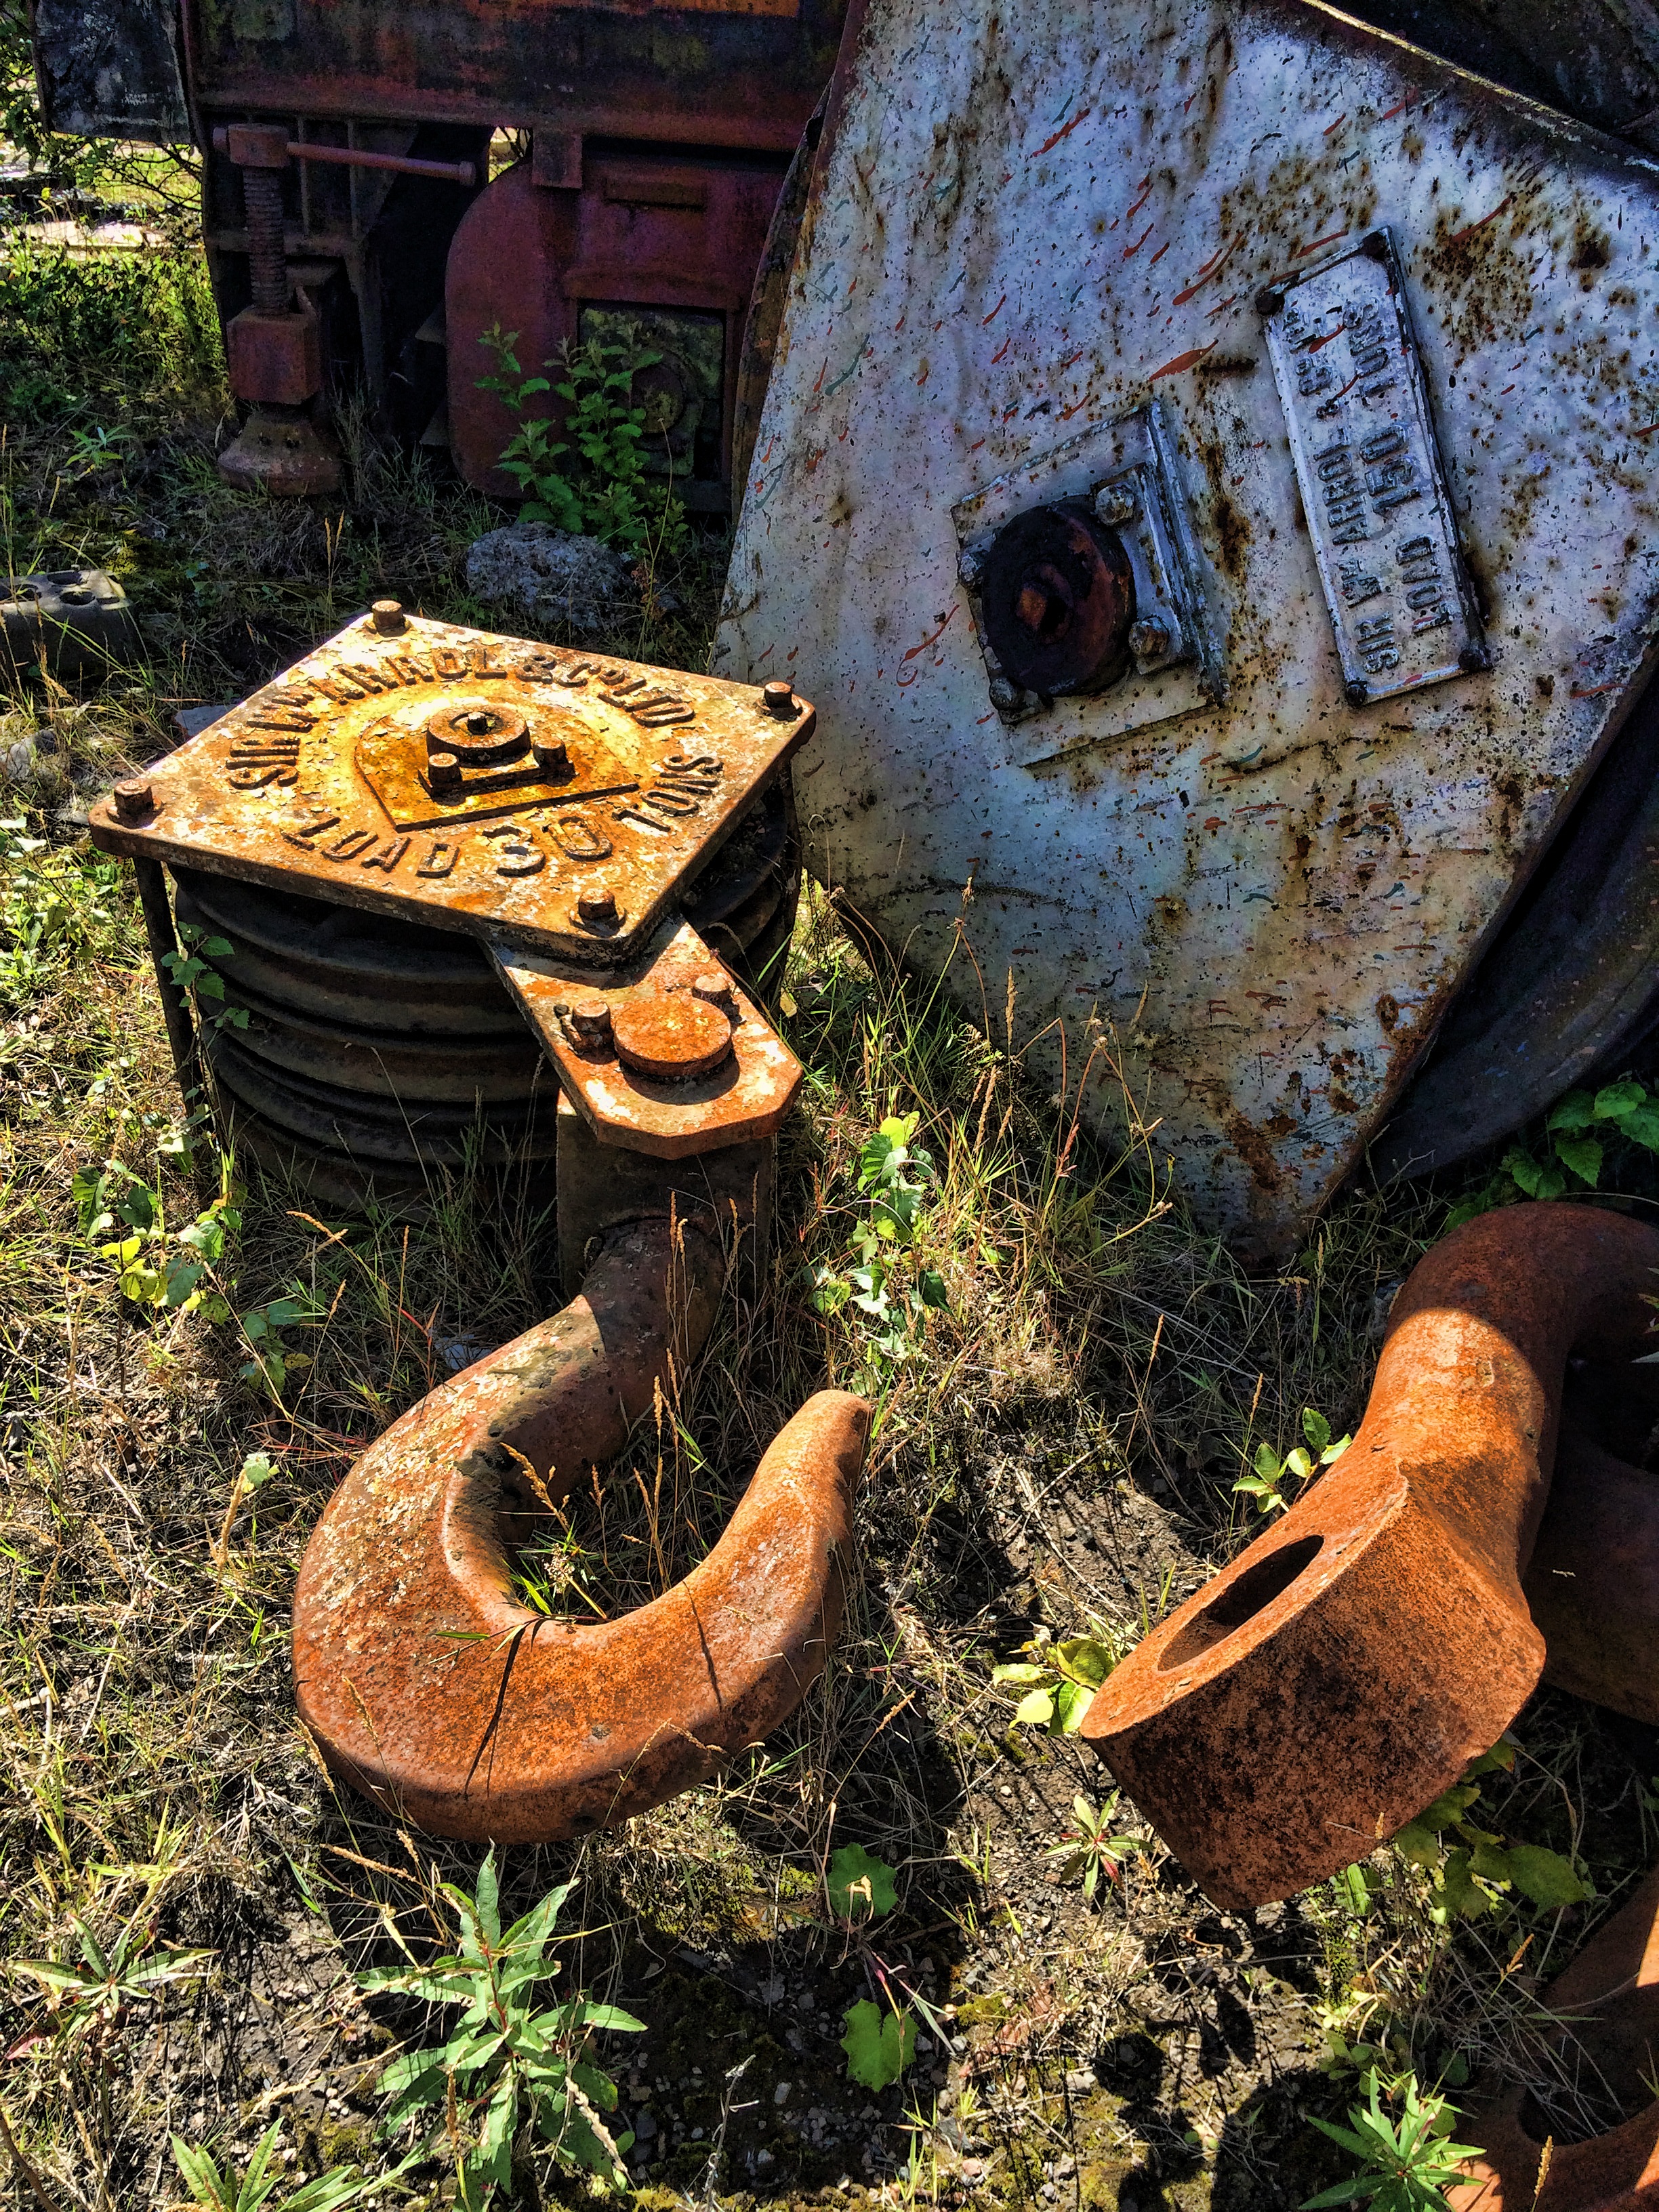
wood, antique, leaf, old, rustic, equipment, autumn, metal, soil, abandoned, machine, machinery, industry, garden, engineering, iron, heavy, yard, aged